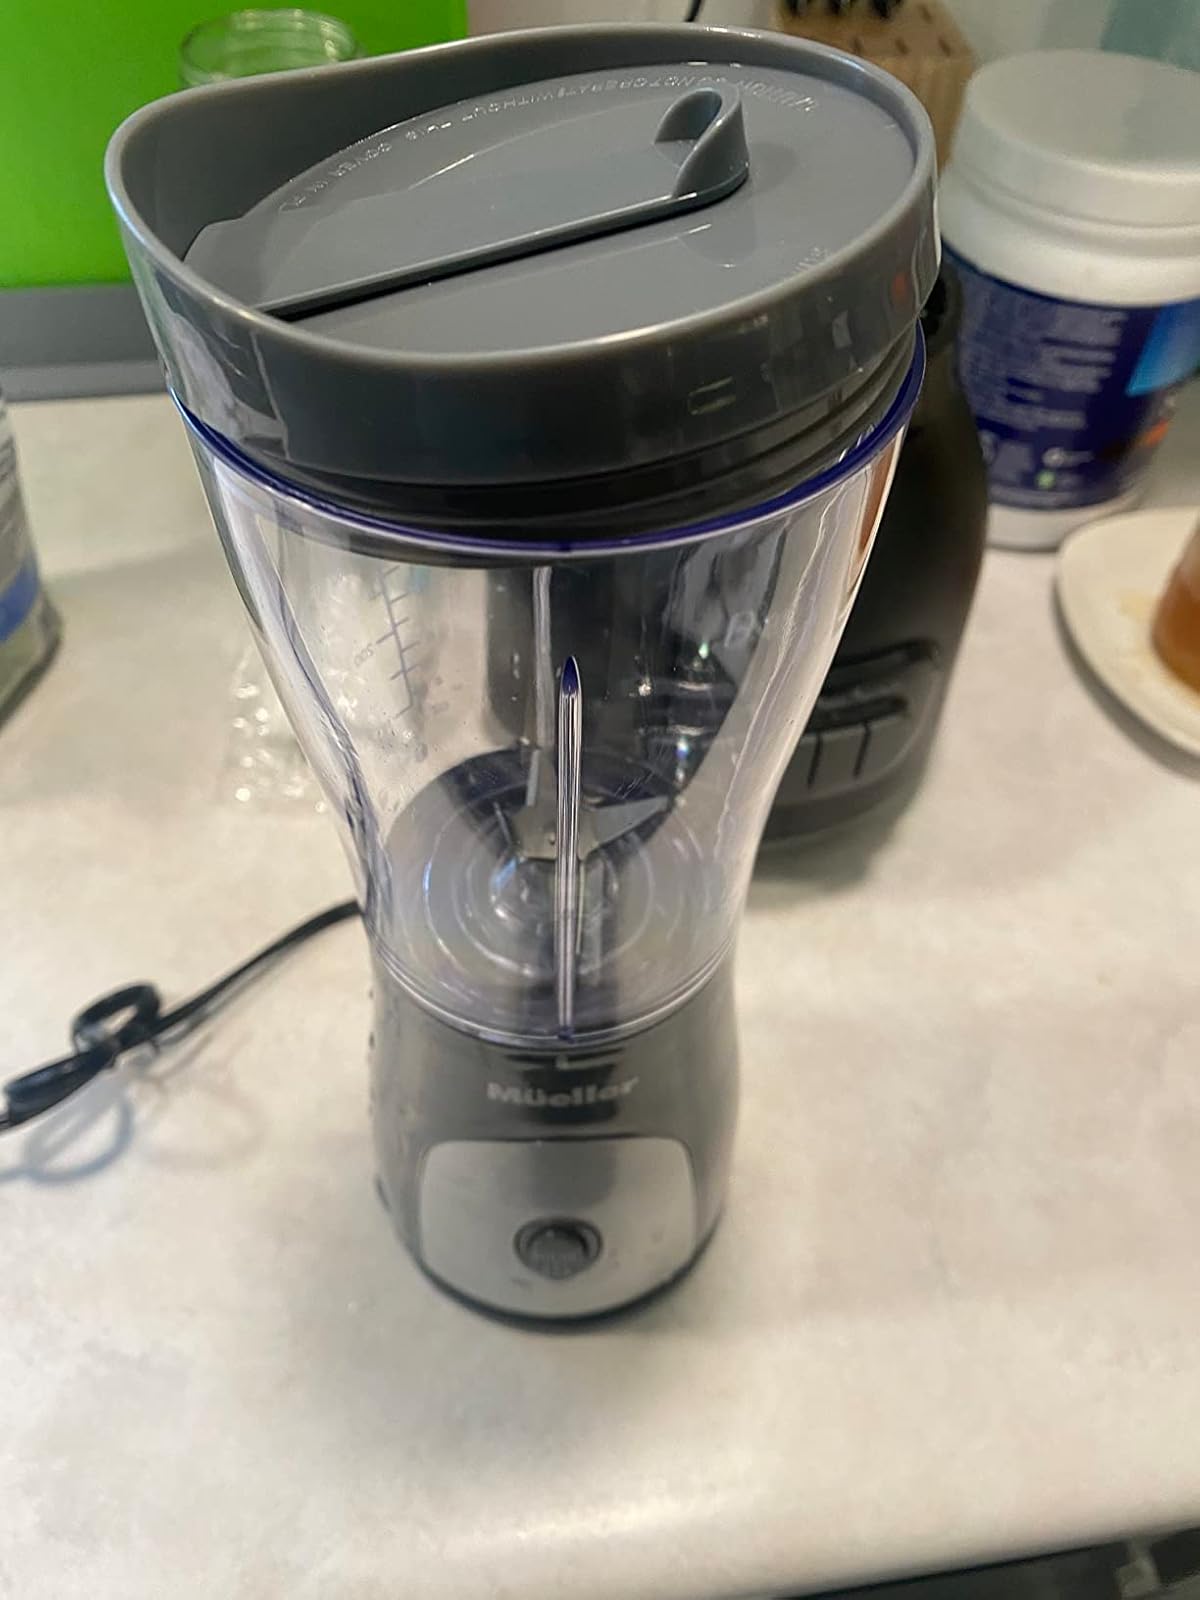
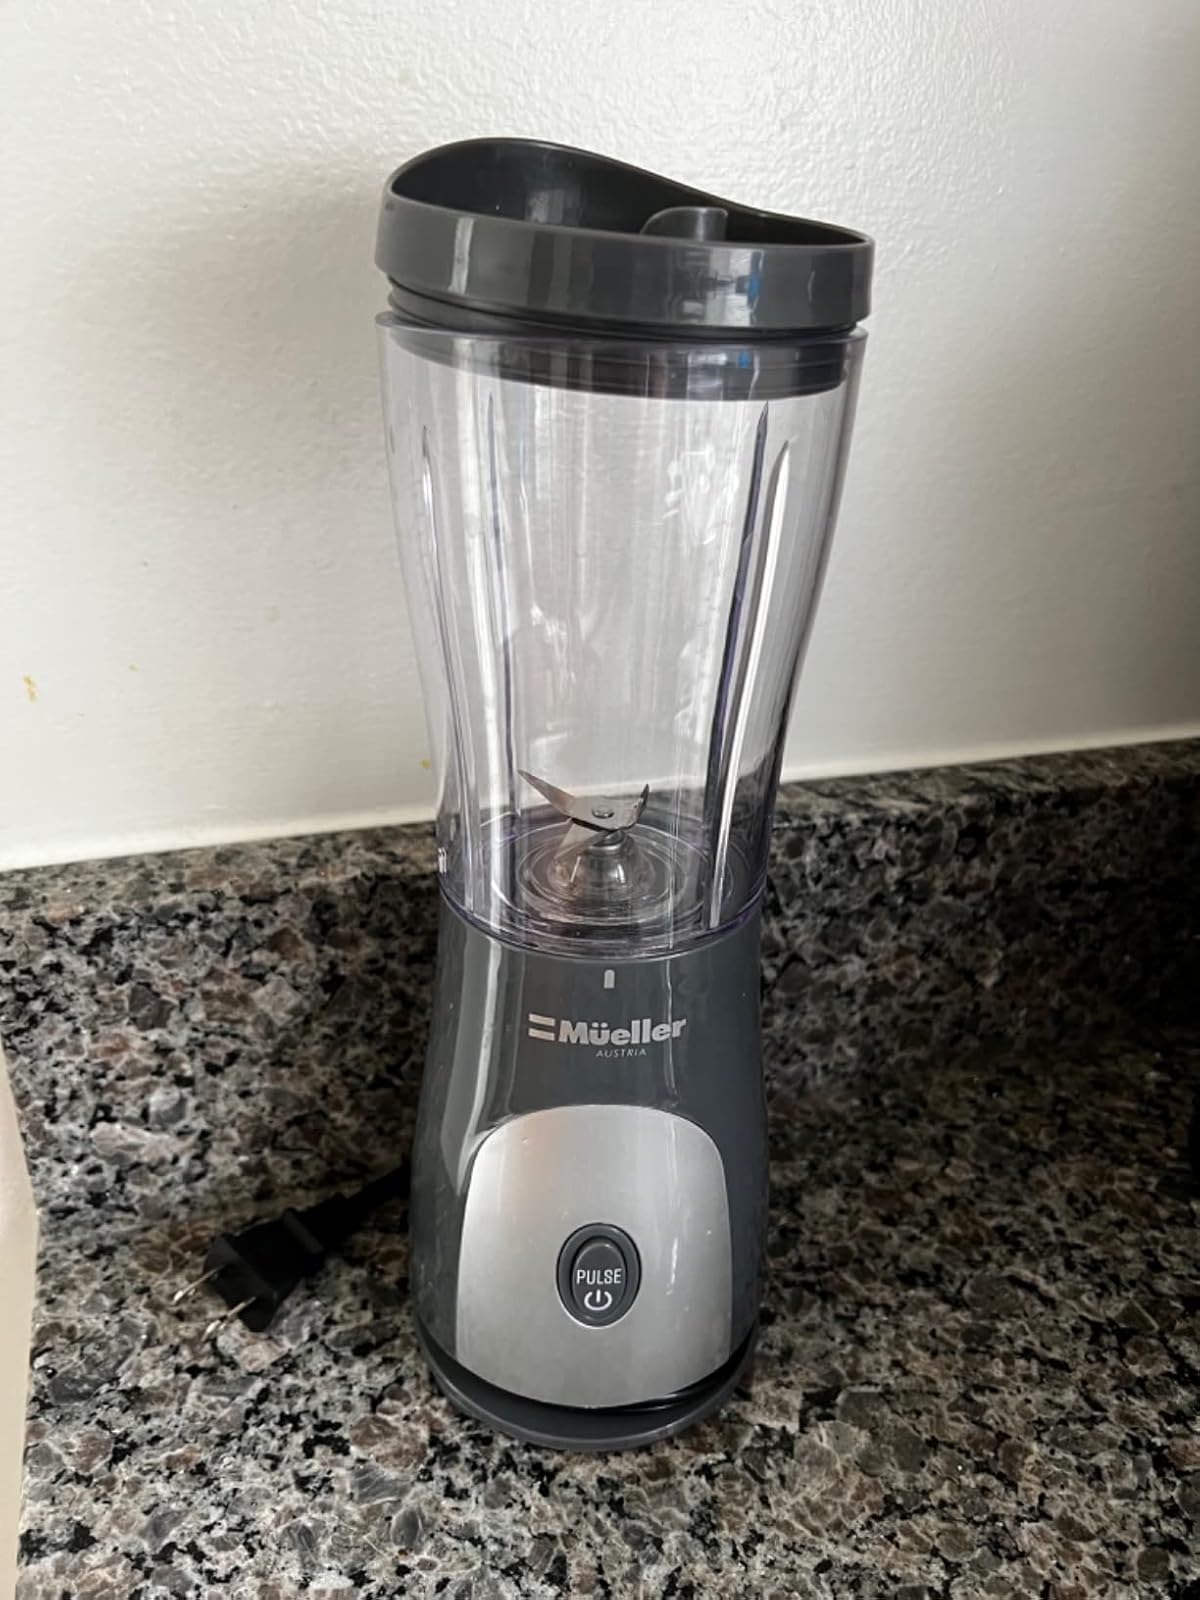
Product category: items_blender
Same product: yes